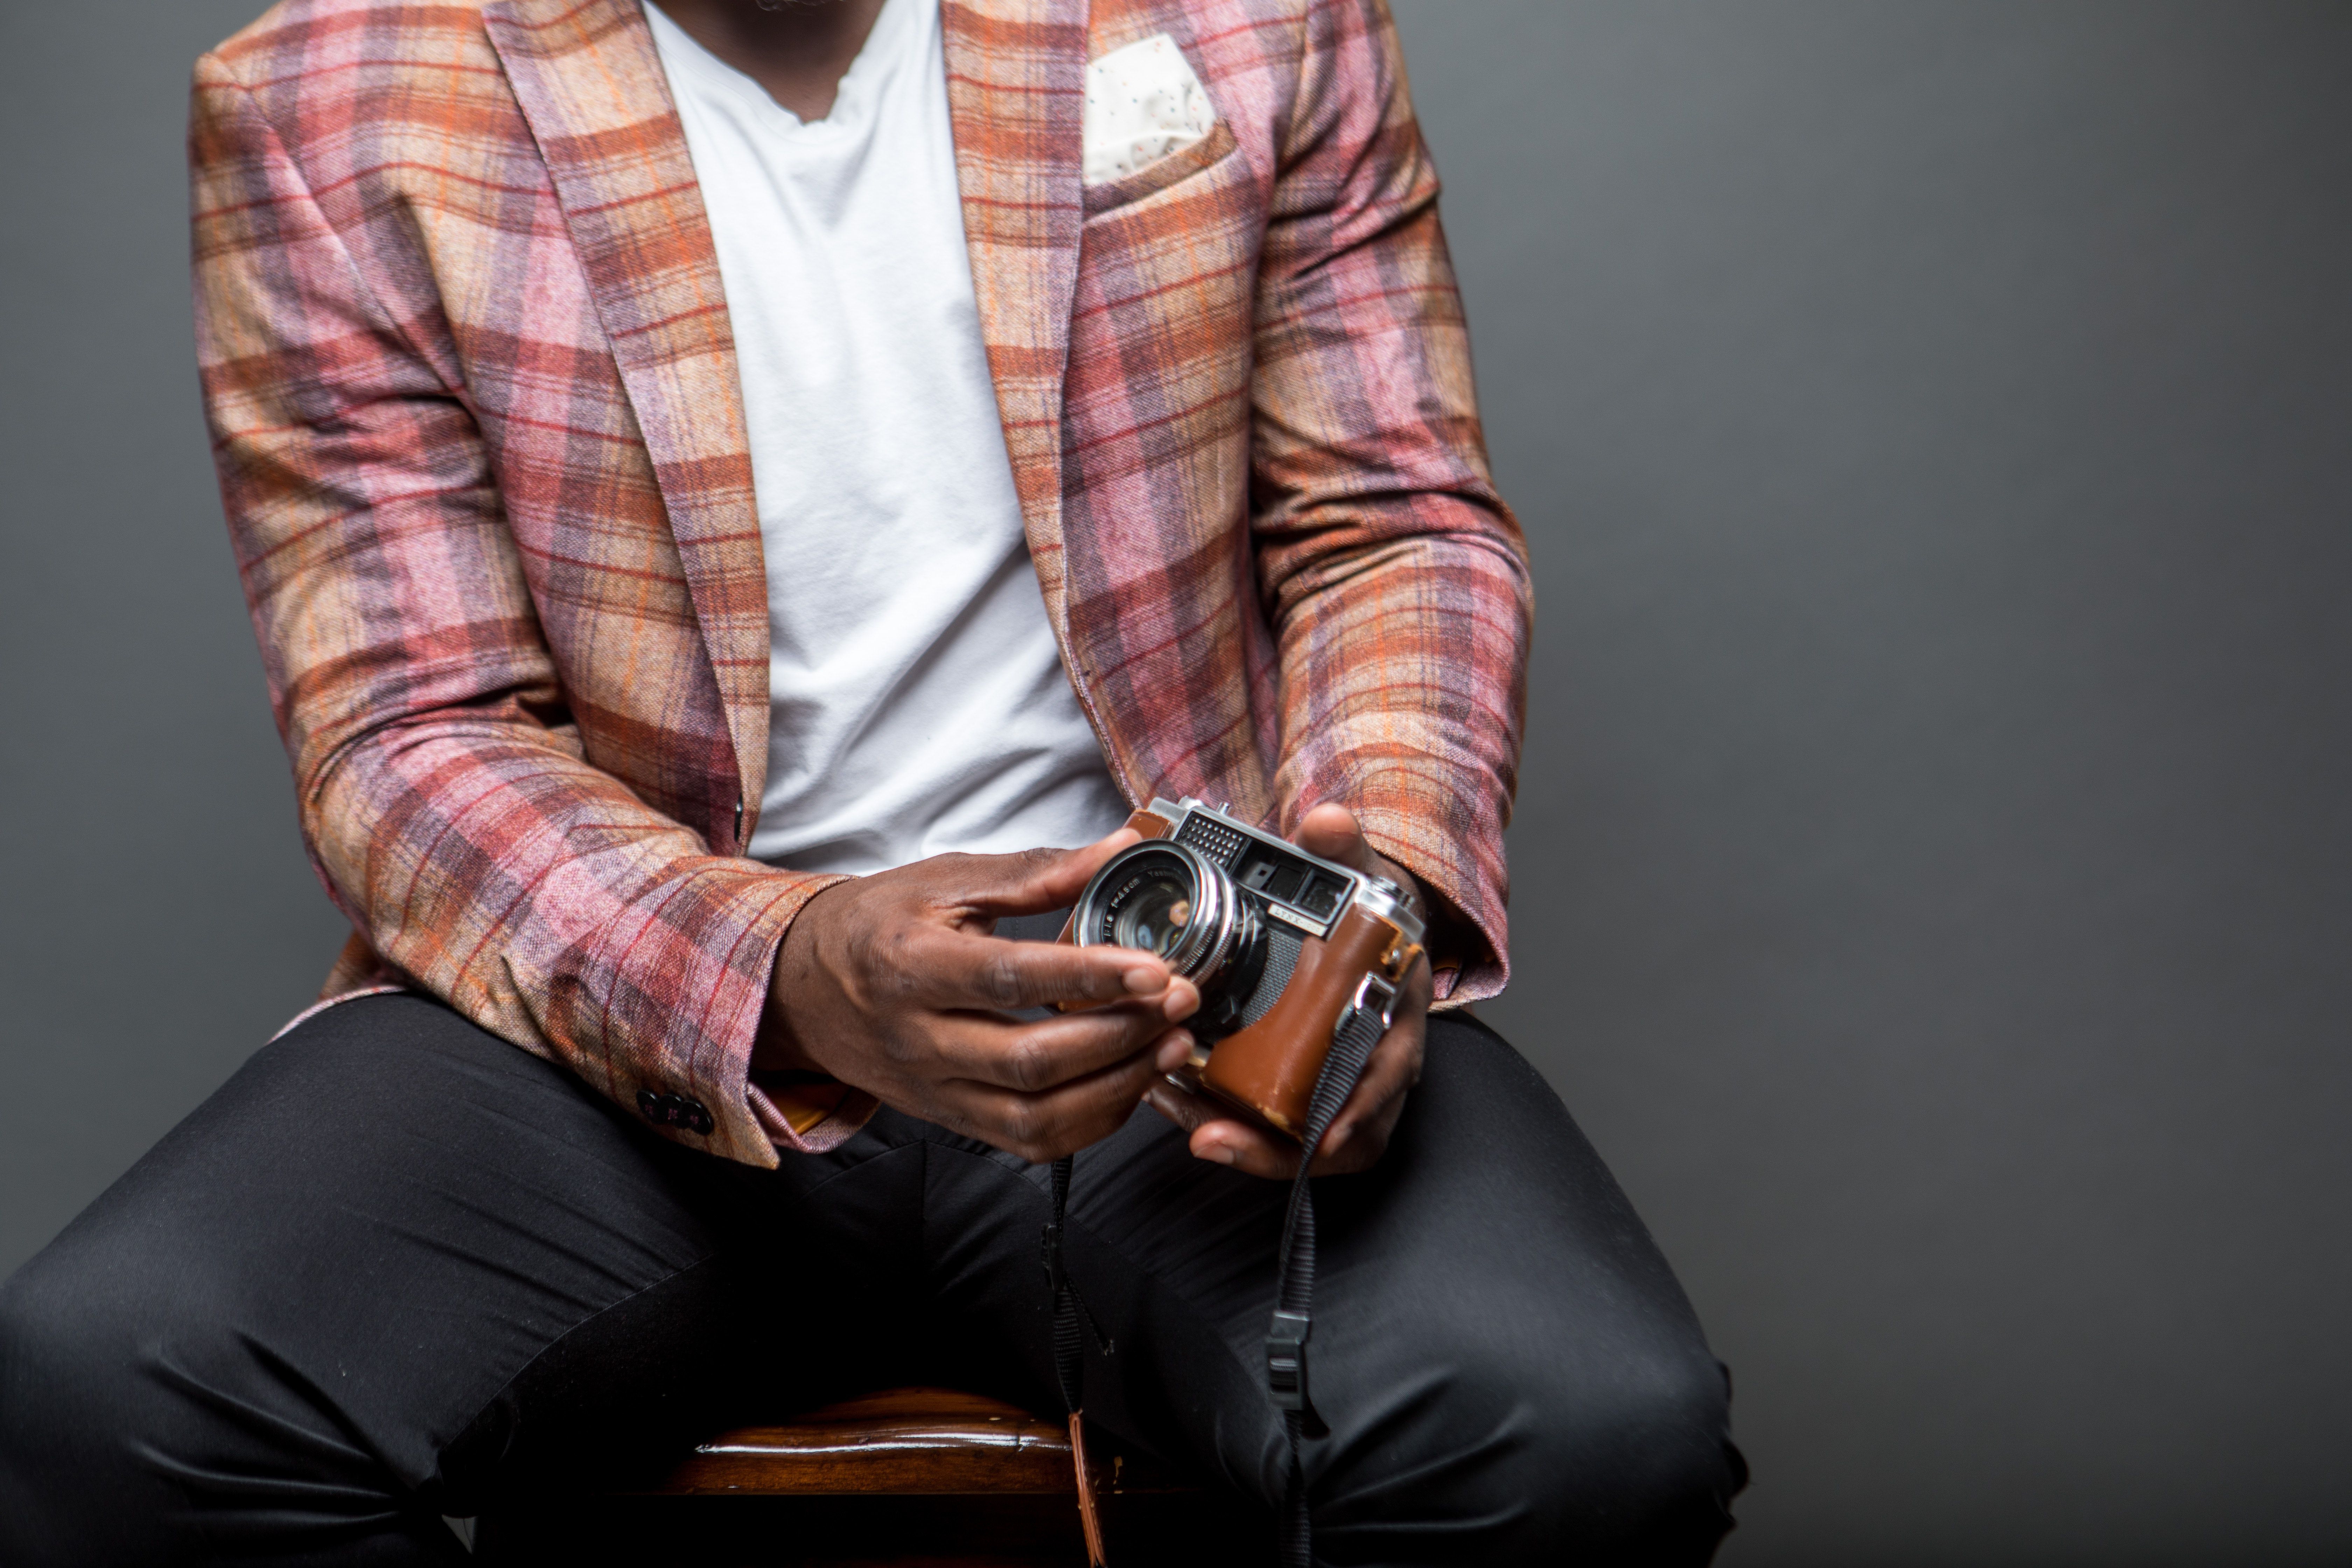
plaid, design, footwear, outerwear, pattern, sitting, photography, shoe, sleeve, fashion accessory, tartan, formal wear, leather